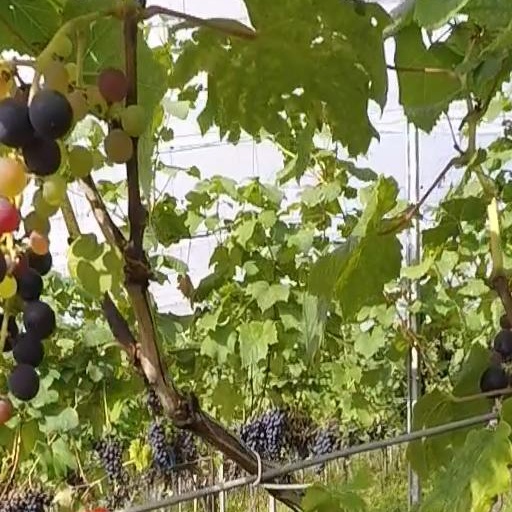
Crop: grape